Jeanne de Clisson

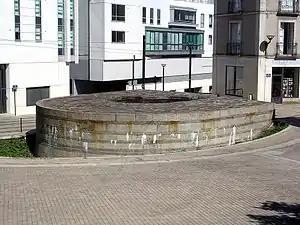
Remnants of the Sauvetout Gate in Nantes. In its heyday, the gate would have been similar in design to that of the St Michaels gate in Guérande.

Jeanne, enraged by her husband's execution, swore retribution against King Philip VI and Charles de Blois. She considered their actions a cowardly murder.